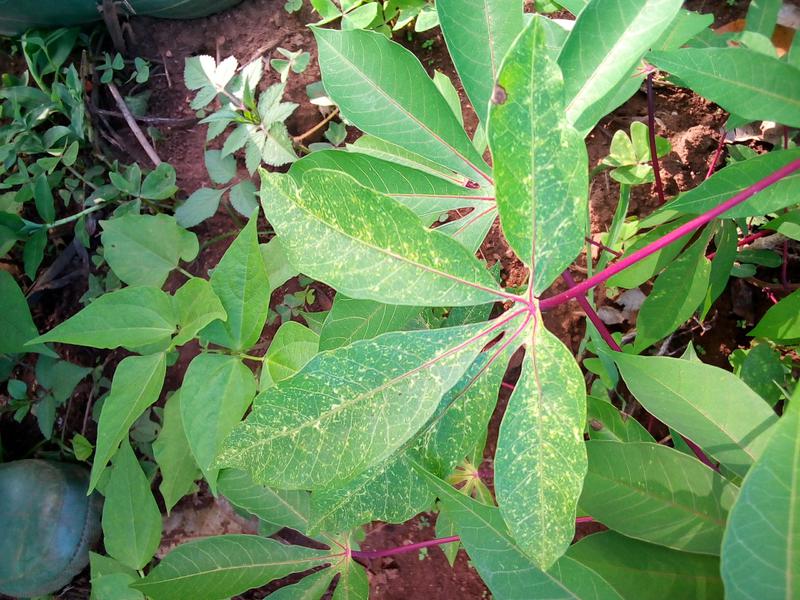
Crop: cassava
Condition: green_mottle